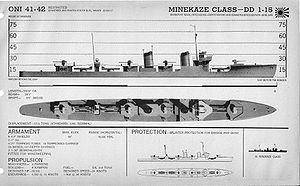
La classe Minekaze est la première classe de destroyers de 1ʳᵉ classe de la Marine impériale japonaise construite après la Première Guerre mondiale.